Buddy (2013 film)

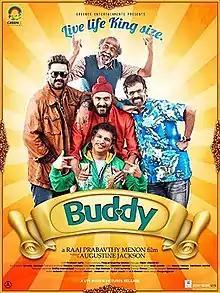
Choose carefully

Buddy is a 2013 Indian Malayalam-language drama film written and directed by Raaj Prabavthy Menon. The film was produced by Augustin Jackson and features an ensemble cast of Anoop Menon, Mithun Murali, Srikanth, Bhumika Chawla, Balachandra Menon, Asha Sarath, Lal, and Honey Rose. Balachandra Menon made a comeback after a long time through this film.